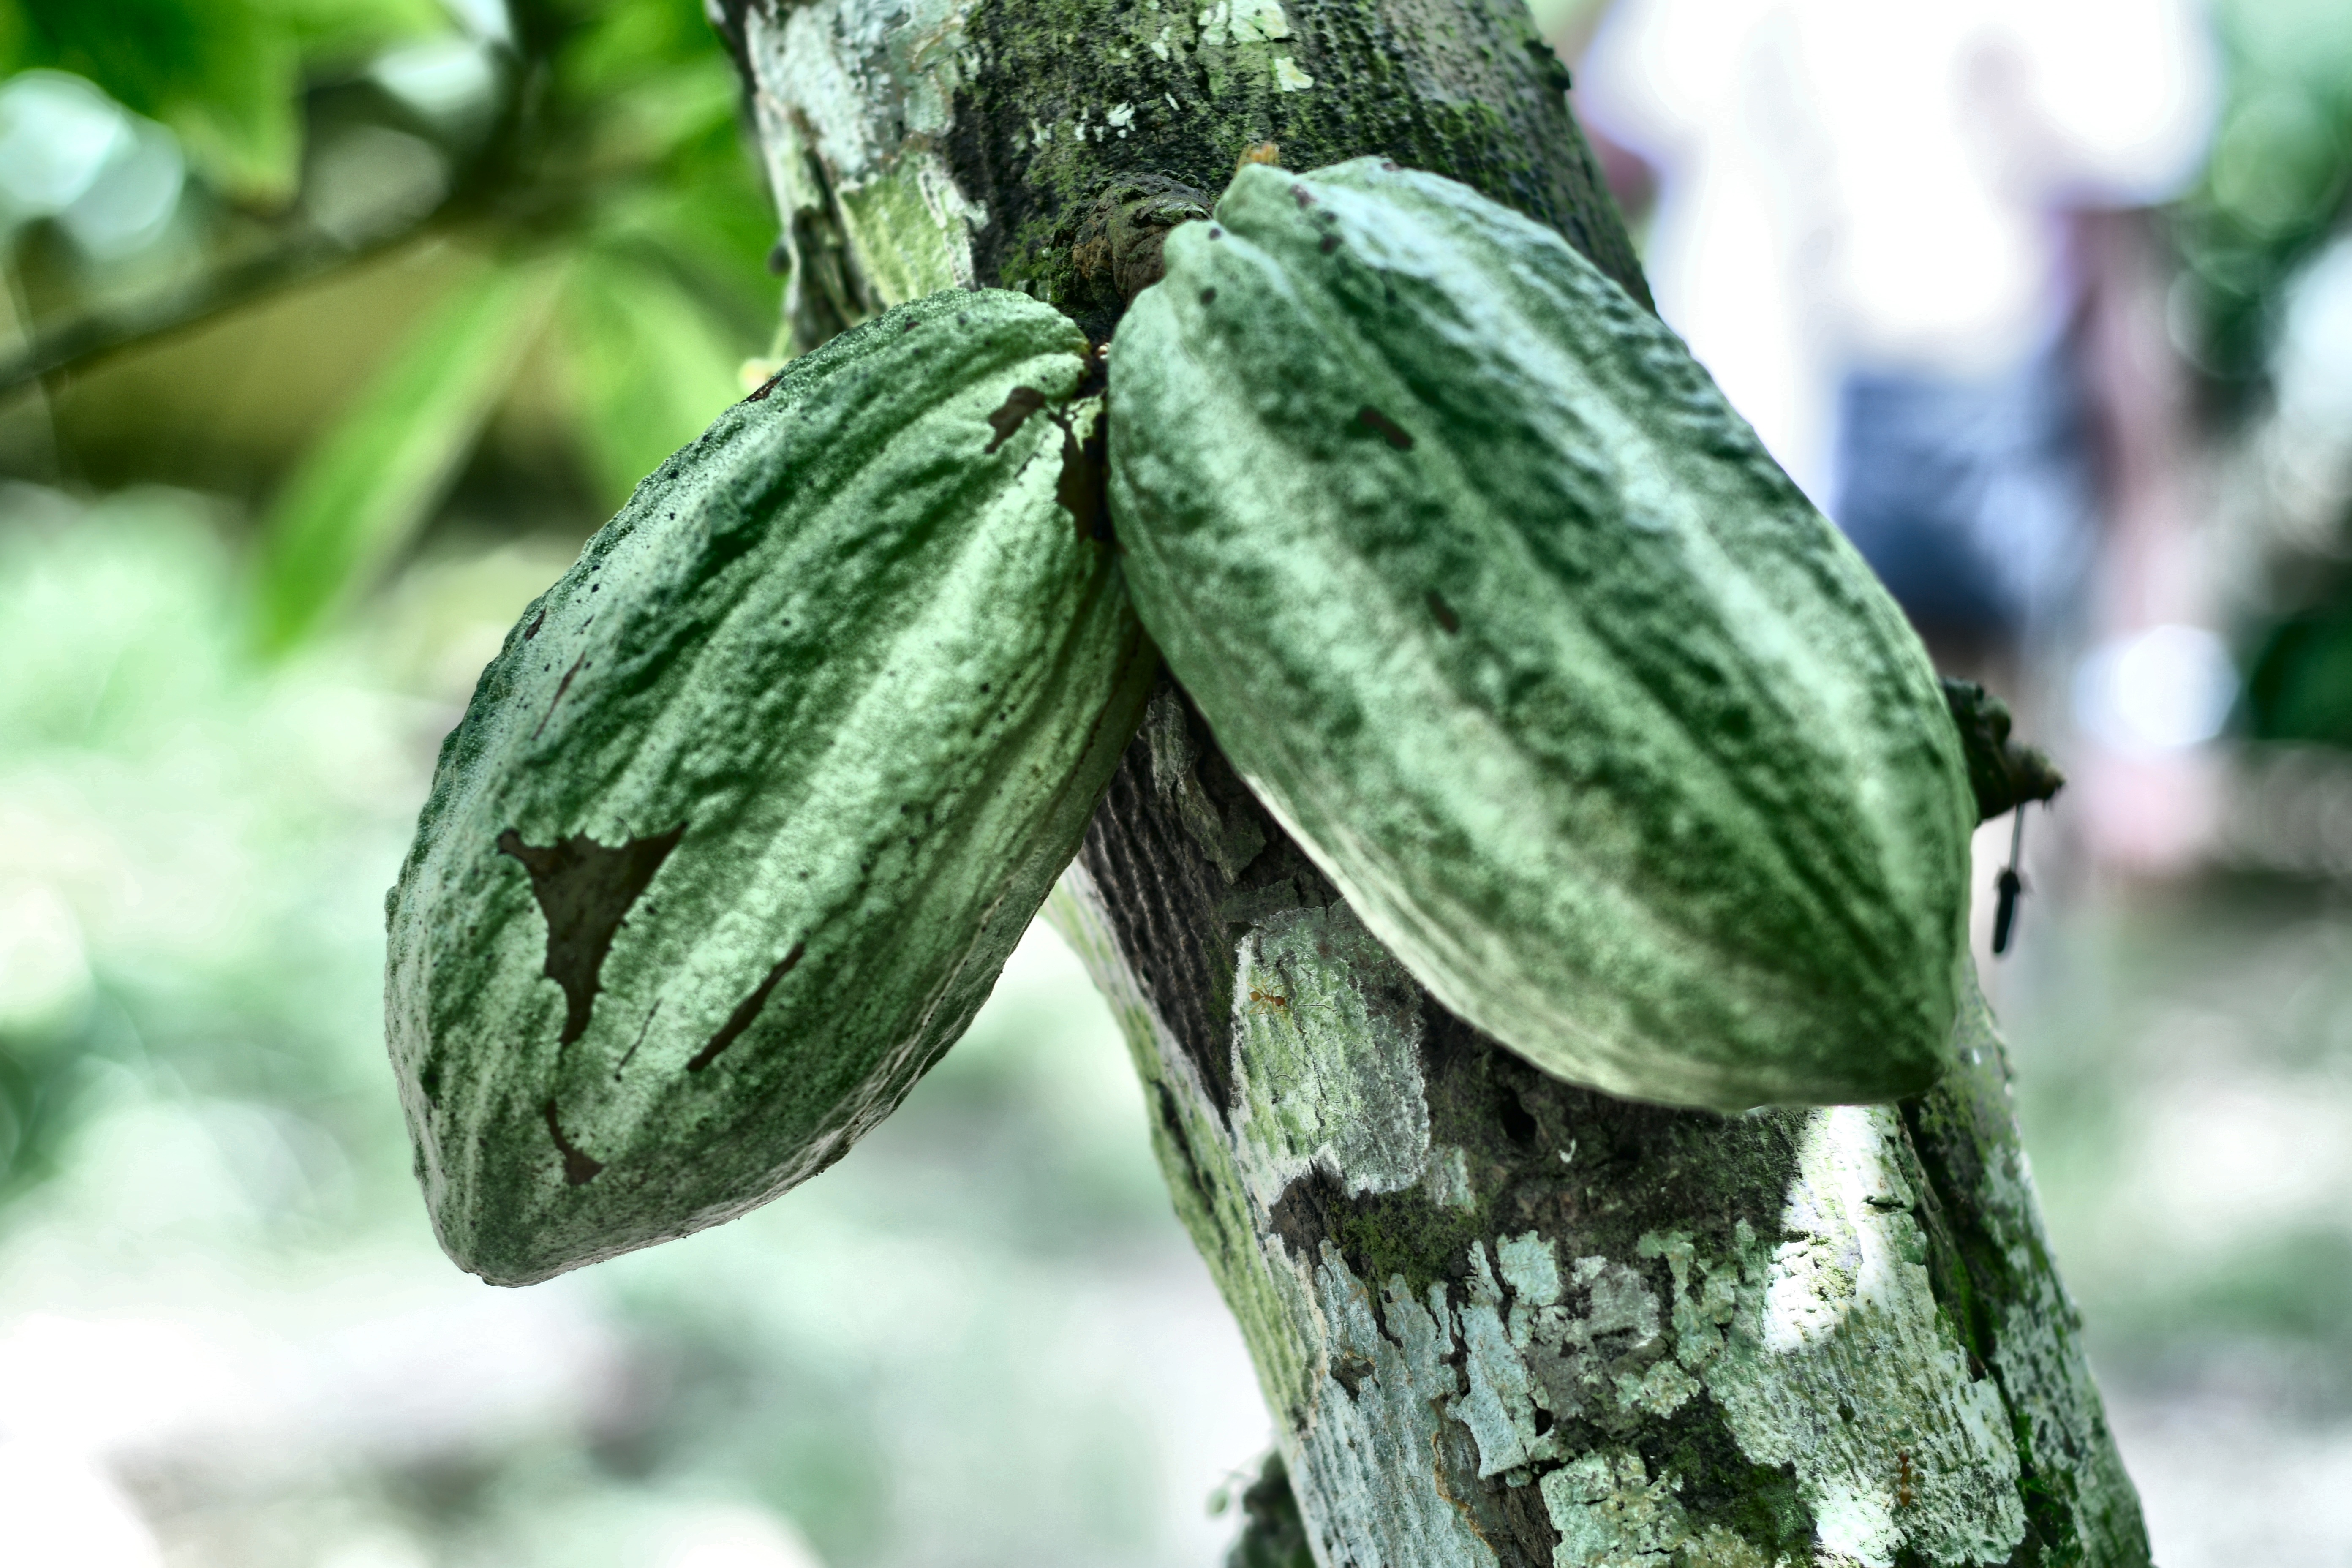
Maturity: unmature
Variety: Guiana